Catherine of Braganza

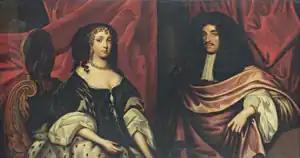
King Charles II and Queen Catherine of Braganza

On 30 September 1662, the married couple entered London as part of a large procession, which included the Portuguese delegation and many members of the court. There were also minstrels and musicians, among them ten playing shawms and twelve playing Portuguese bagpipes, those being the new Queen's favourite instruments. The procession continued over a large bridge, especially designed and built for the occasion, which led into the palace where Henrietta Maria, the Queen Mother, waited along with the English court and nobility. This was followed by feasting and firework displays.